Bishop of Annaghdown

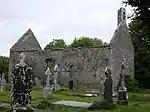
The historic cathedral for the Bishopric

The Bishop of Annaghdown (or Annadown, Enachdune, Eanach Dúin) is an episcopal title which takes its name after the small village of Annaghdown in County Galway, Ireland.